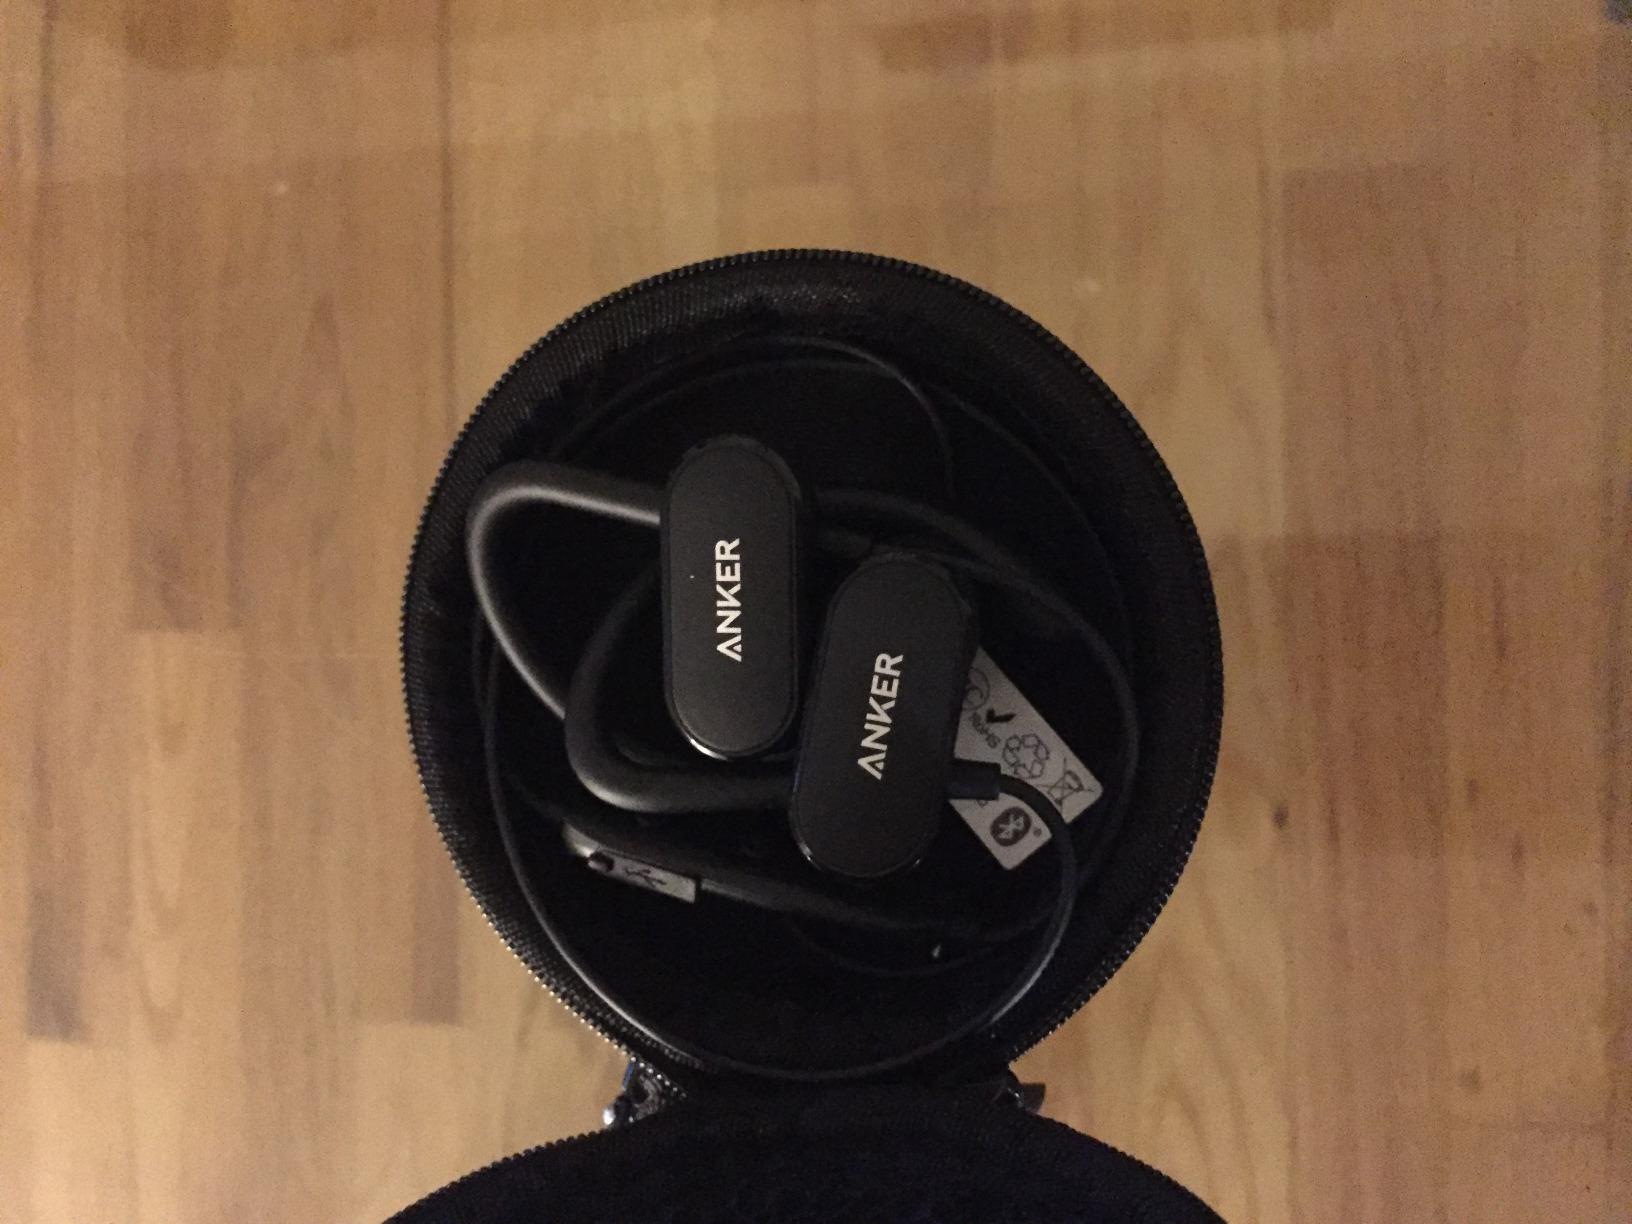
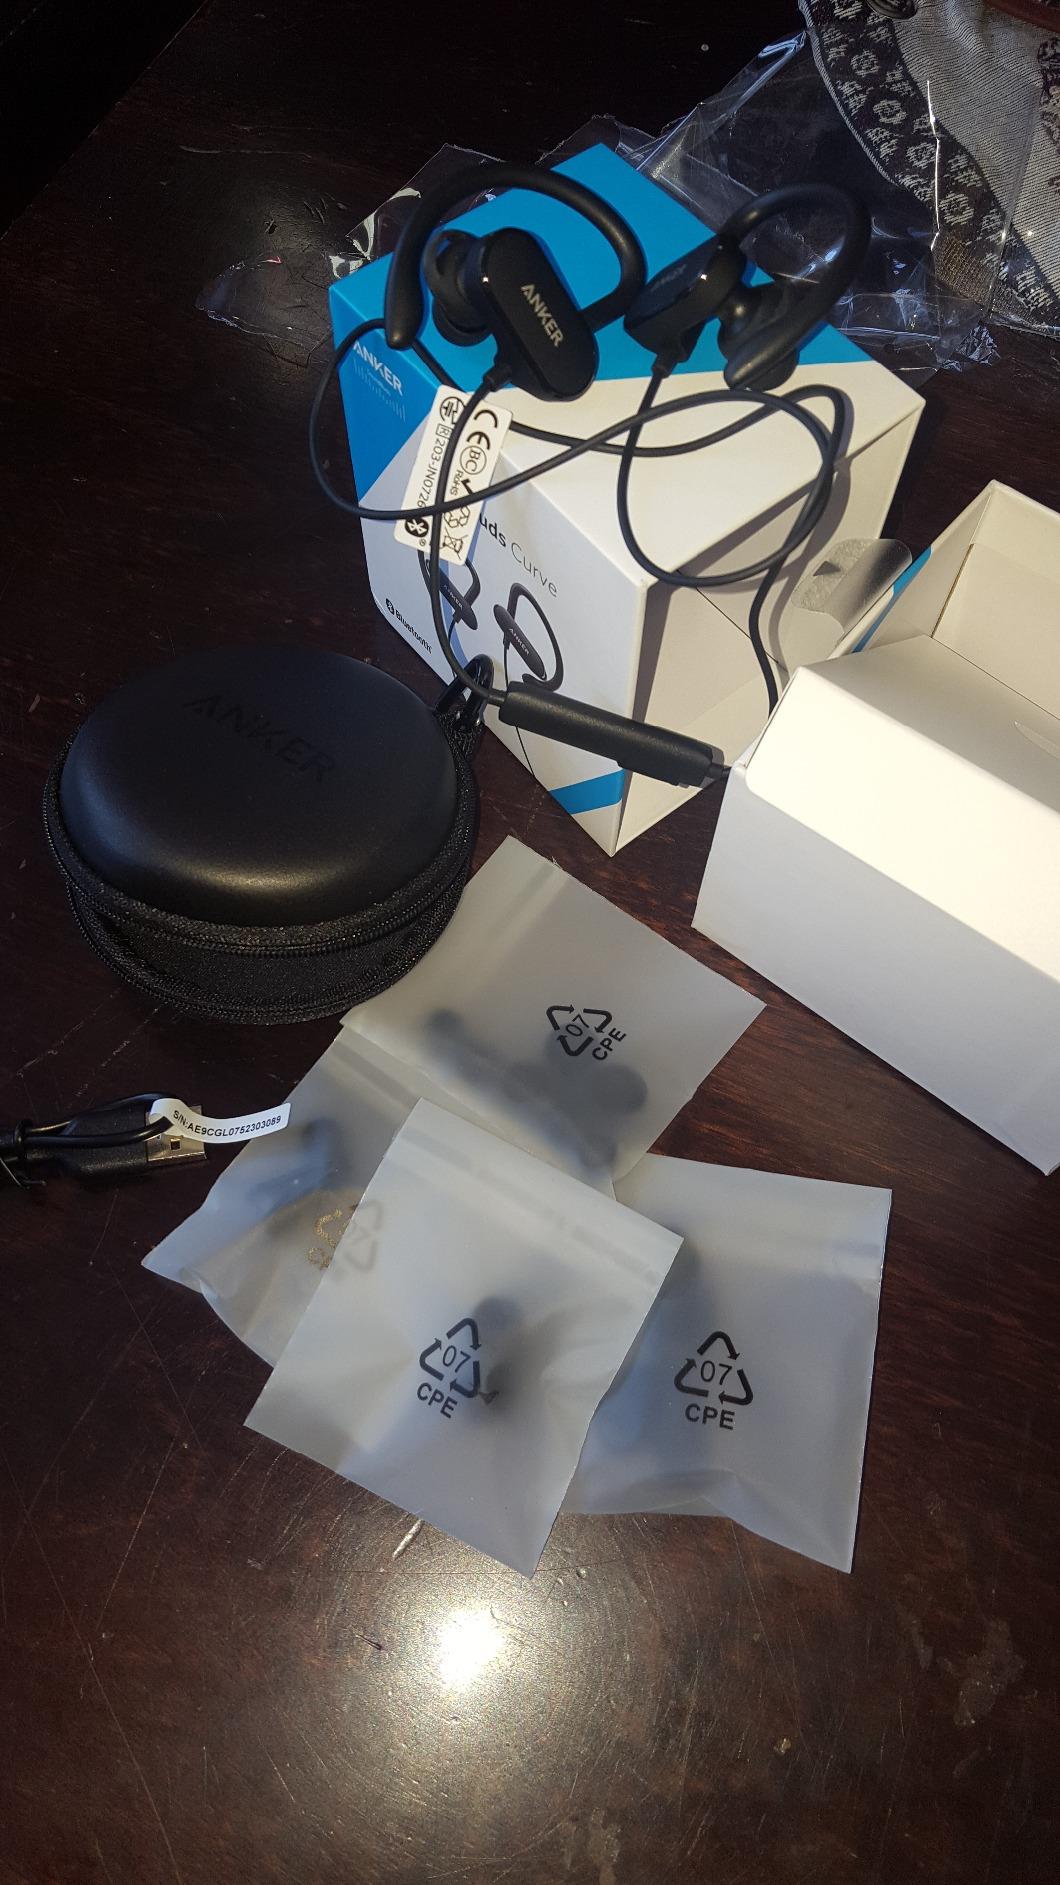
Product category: headphones
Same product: yes